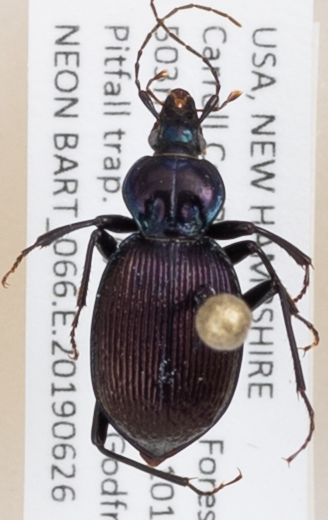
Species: Sphaeroderus canadensis canadensis
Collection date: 2019-06-26
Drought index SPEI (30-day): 0.362
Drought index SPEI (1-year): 1.22
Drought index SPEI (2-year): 0.998